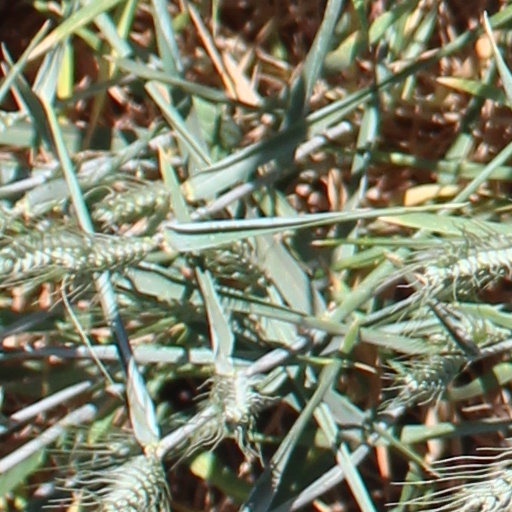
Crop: wheat